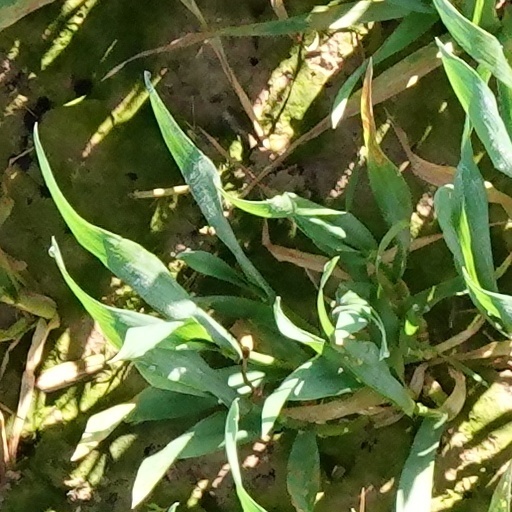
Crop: wheat